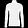
Label: Pullover